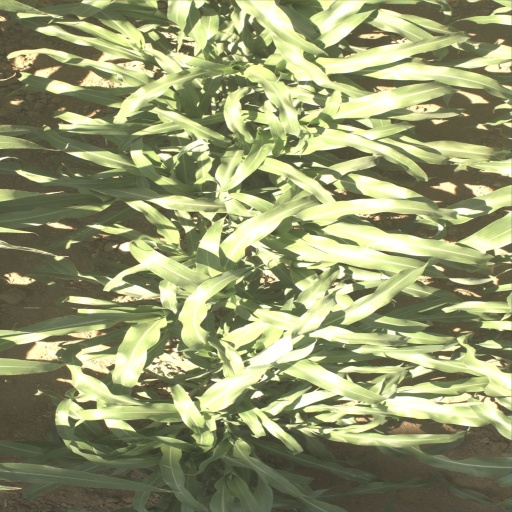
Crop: sorghum